Place Montreal Trust

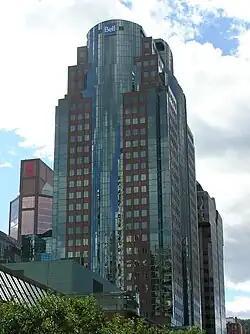

Place Montreal Trust is a shopping mall in Montreal, Quebec, Canada, located west of the Eaton Centre, at the corner of Saint Catherine Street and McGill College Avenue in the city's downtown core. With over of stores and services, Place Montreal Trust attracts 14 million visitors each year. Its indoor water fountain has the highest water spout in North America at 30 metres in height. Place Montreal Trust is linked to the Underground City of Montreal.